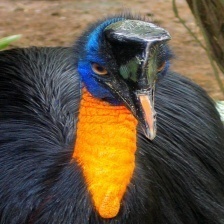
Species: CASSOWARY
Scientific name: CASUARIUS